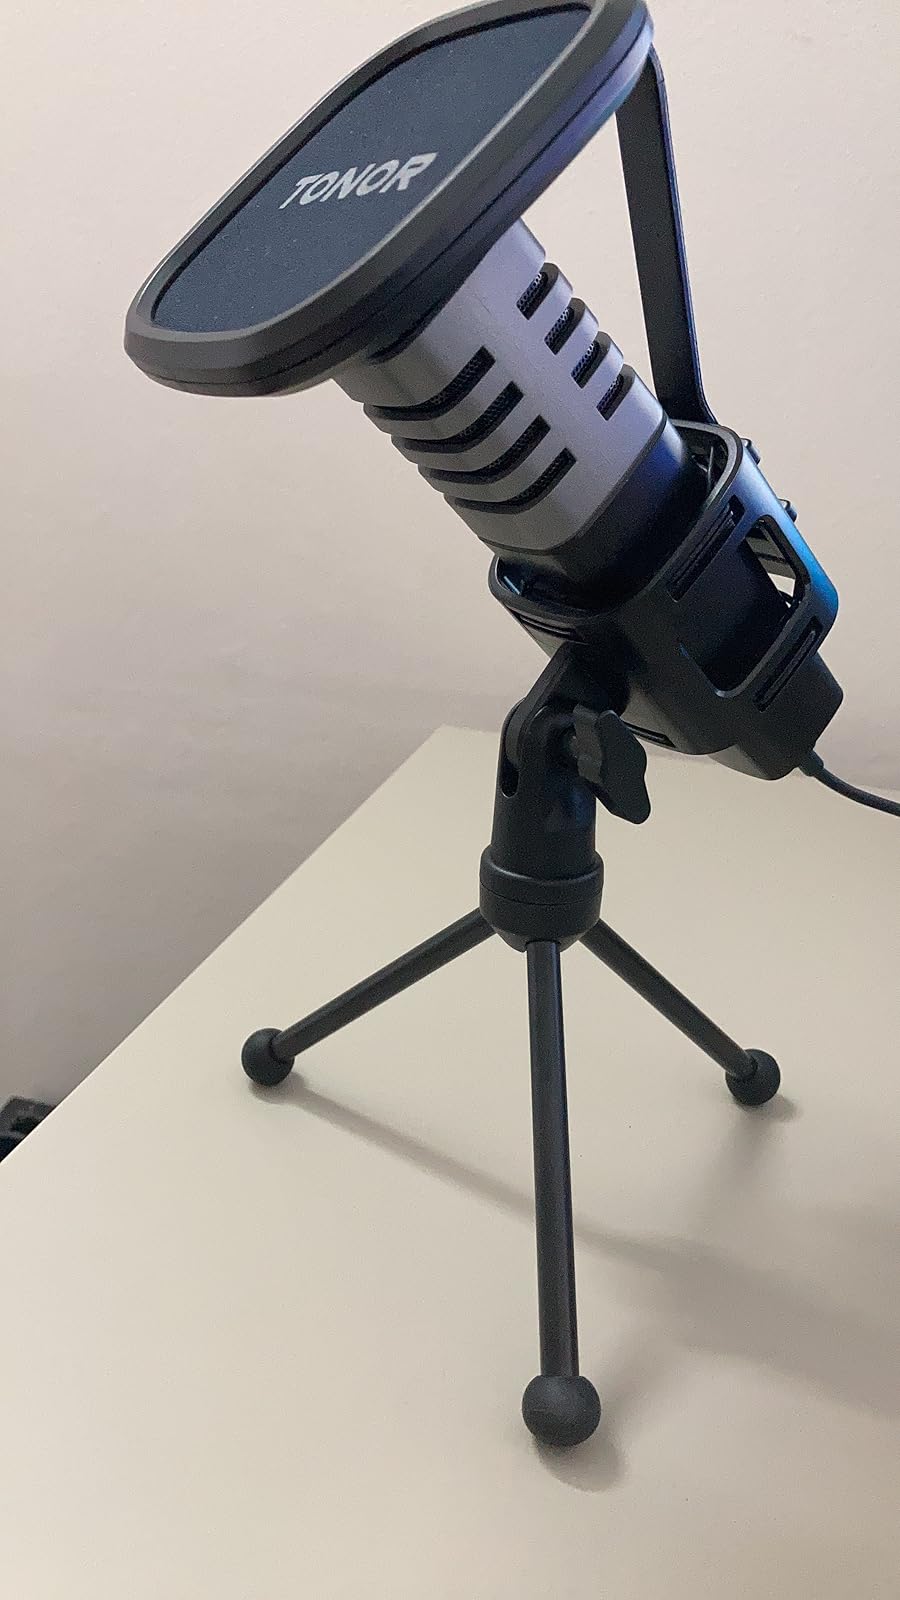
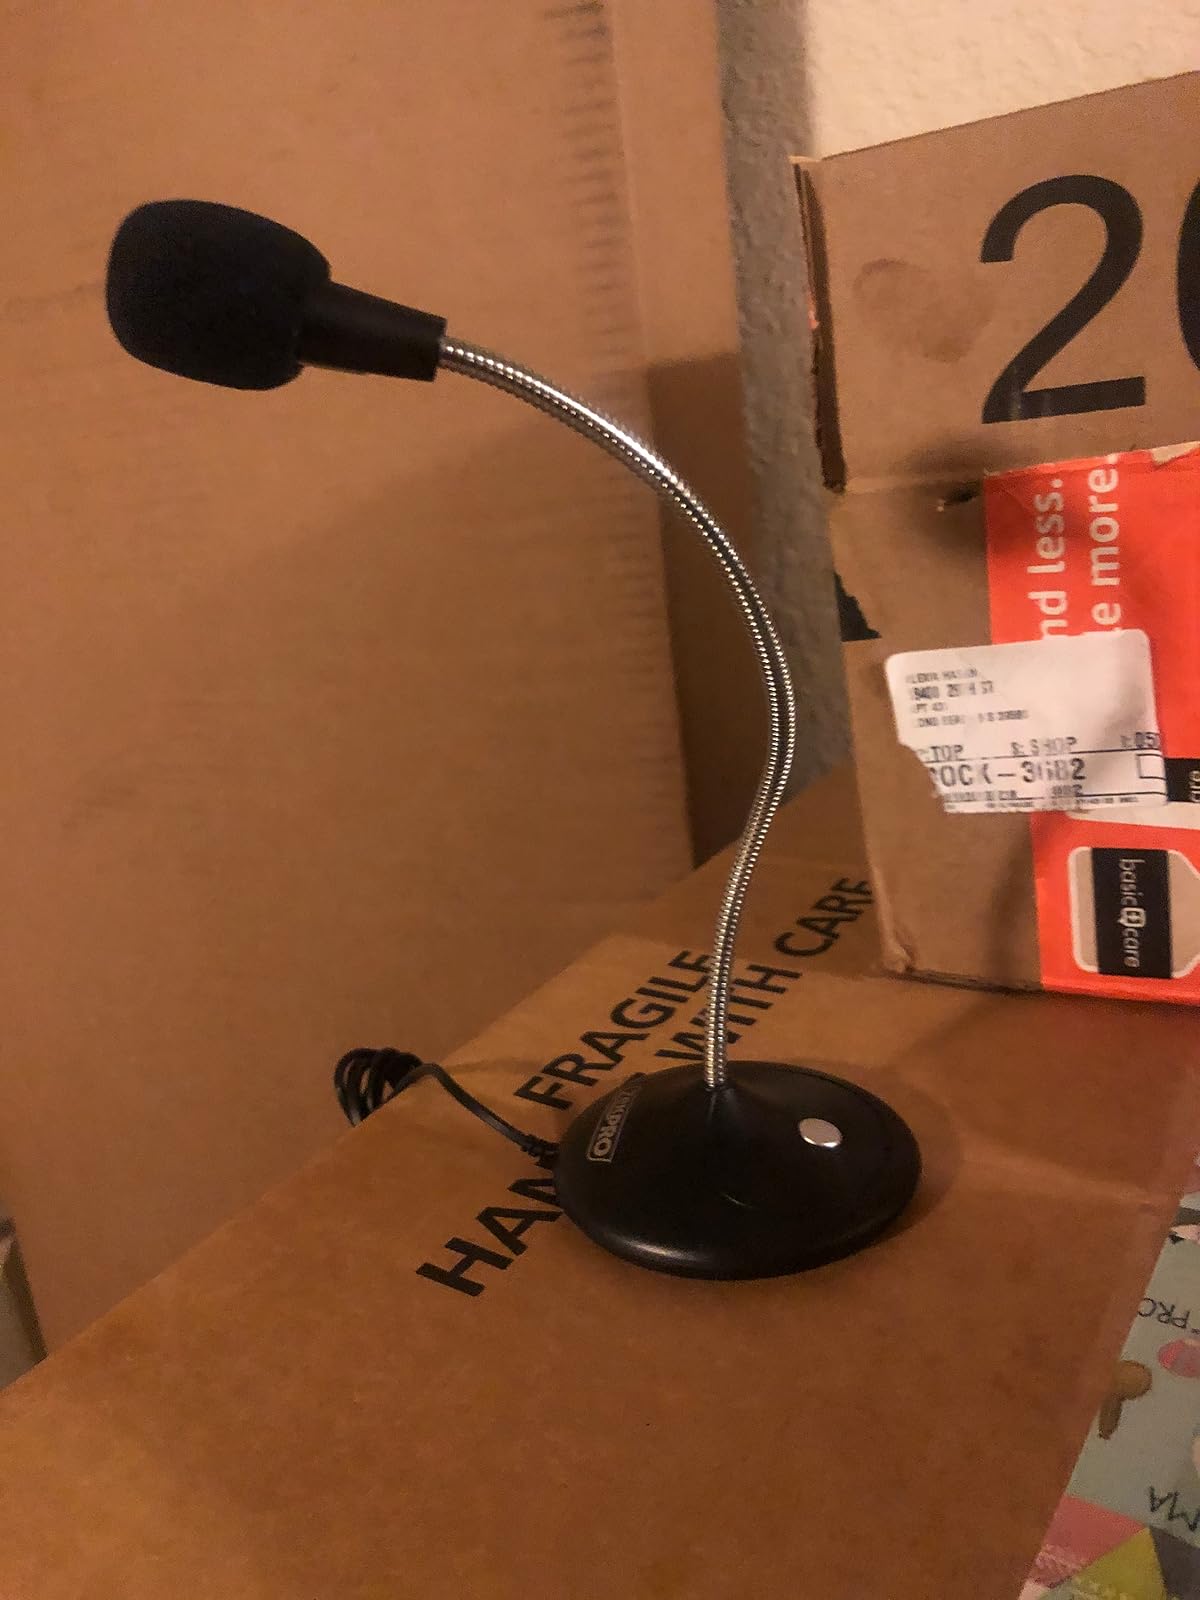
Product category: microphone
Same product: no